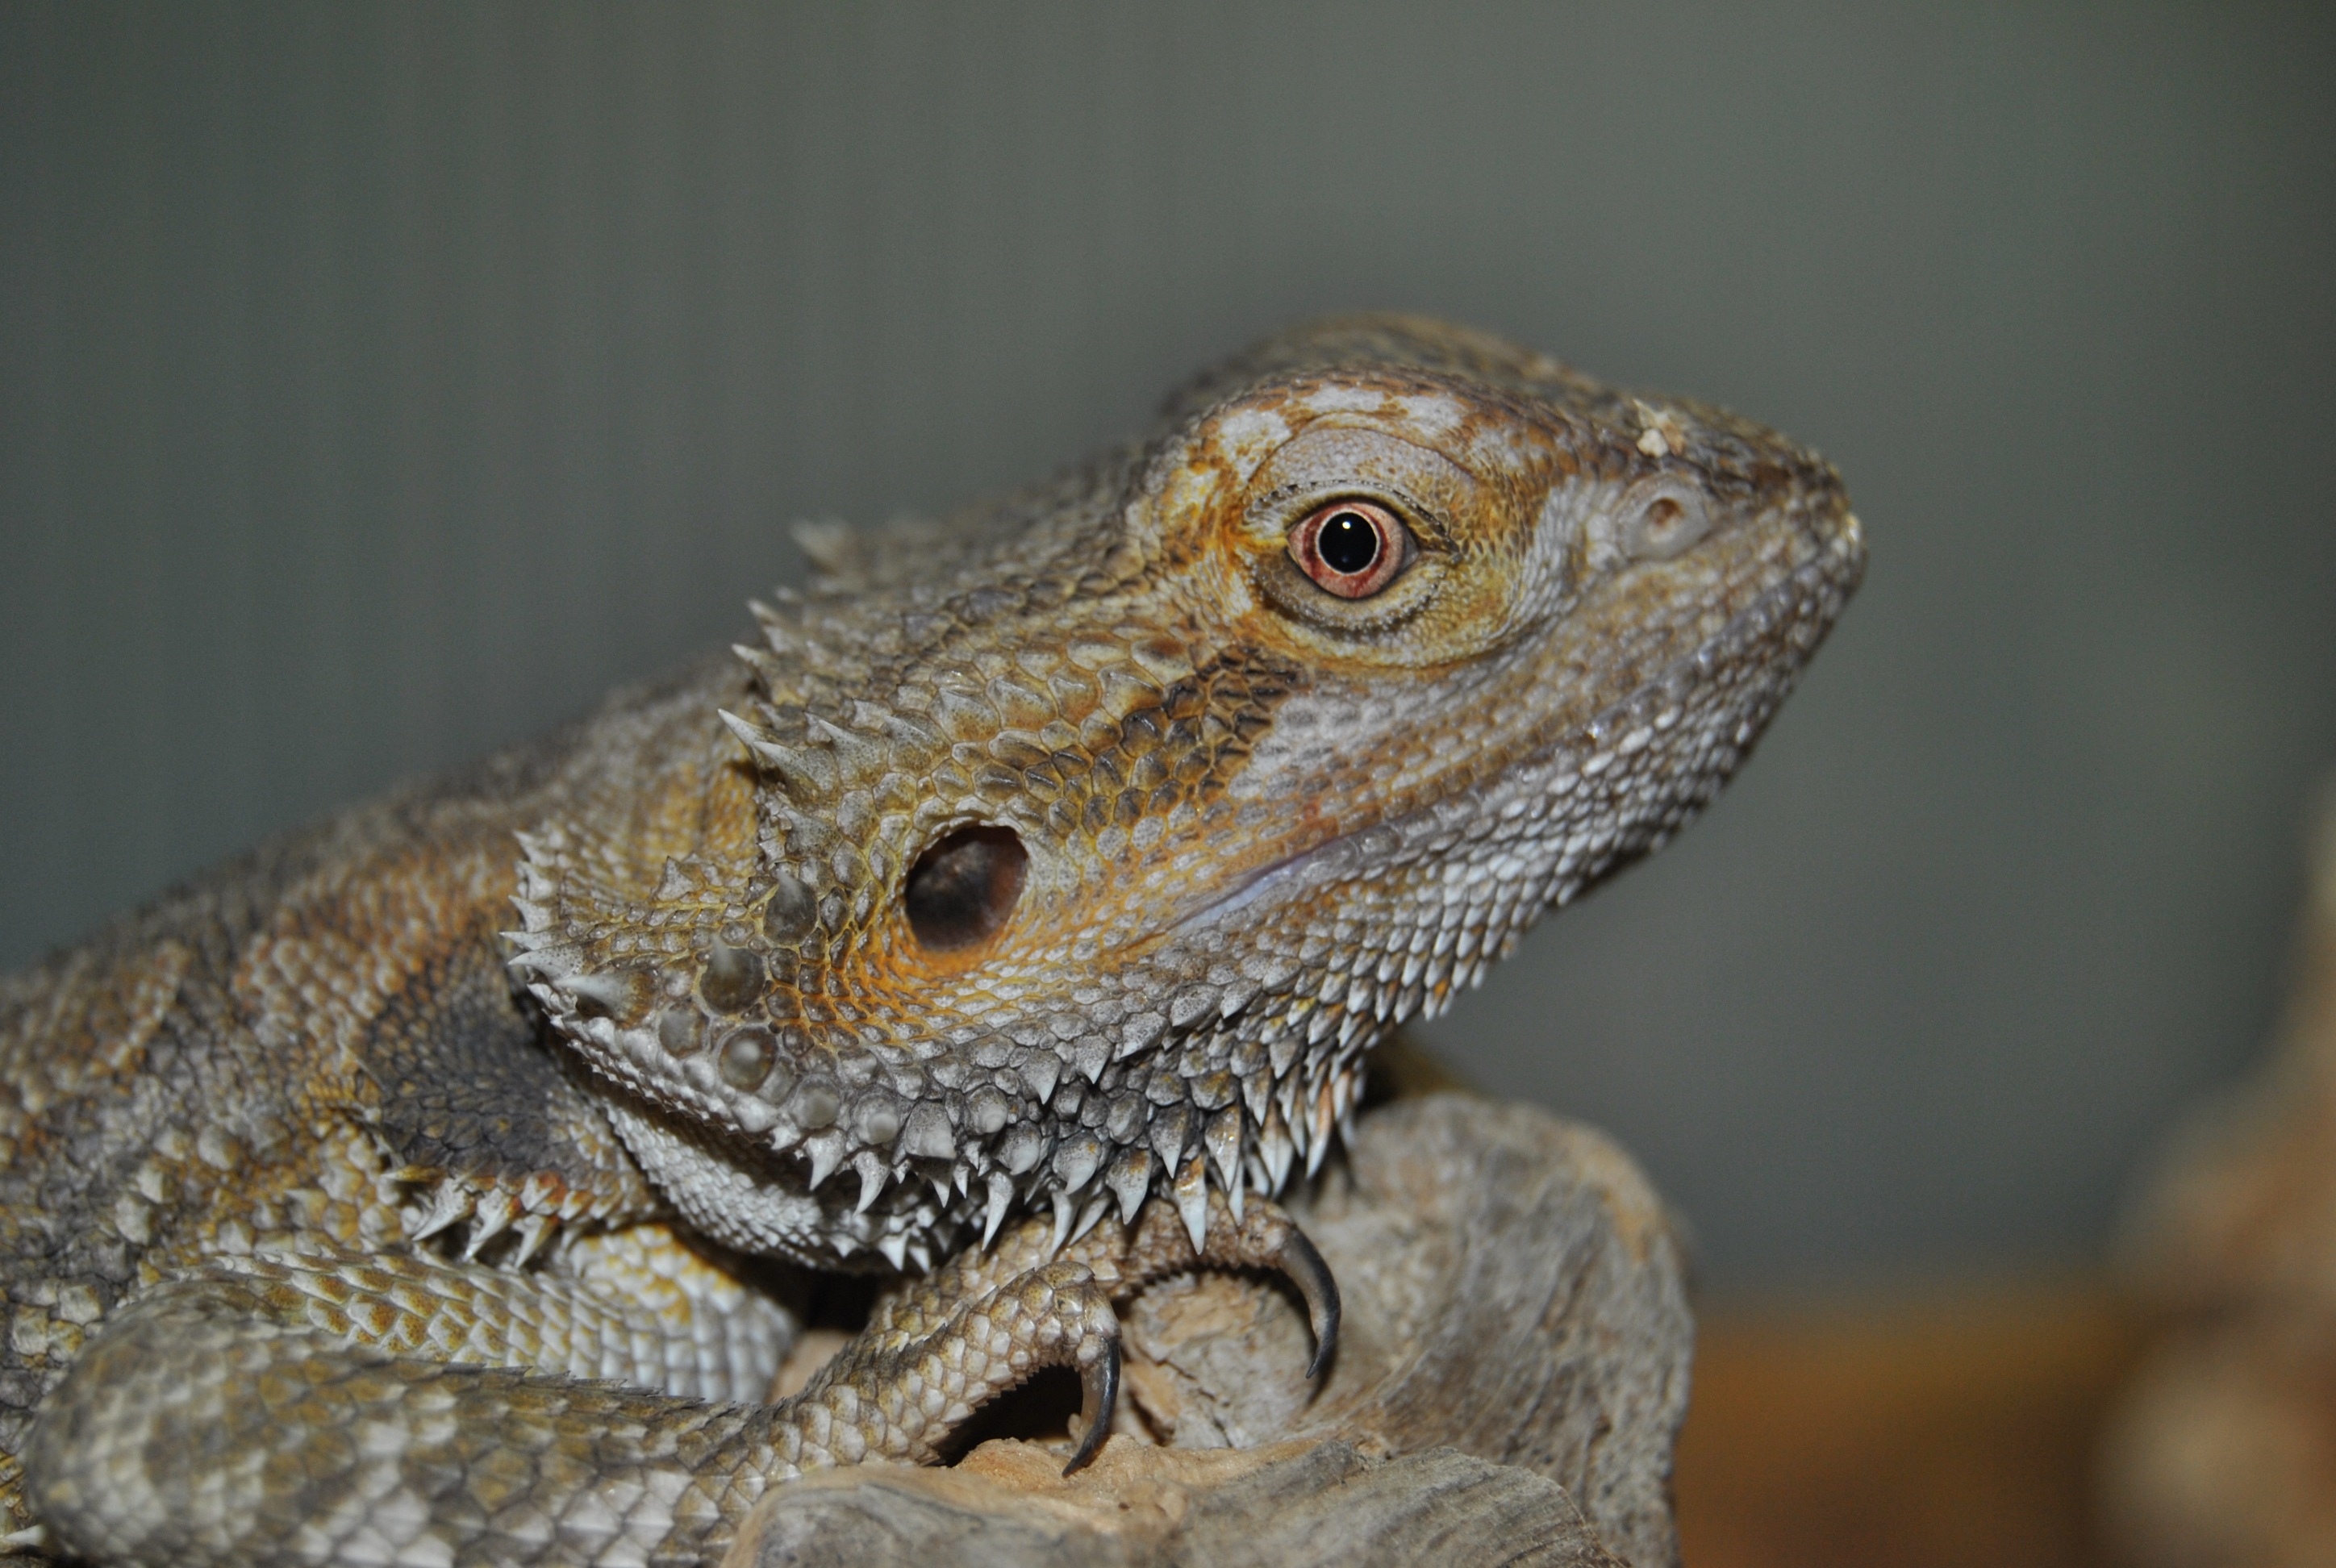
nature, animal, wildlife, zoo, jungle, reptile, iguana, fauna, lizard, close up, vertebrate, iguania, macro photography, lacerta, agamidae, agama, scaled reptile, lacertidae